Dii Consentes

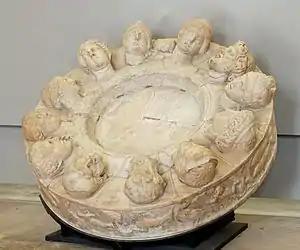
Although the ritual purpose of this 1st century BCE altar from Gabii is unclear, the twelve deities depicted correspond to the "Dii Consentes"

The Dii Consentes, also known as Di or Dei Consentes (once Dii Complices), or The Harmonious Gods, is an ancient list of twelve major deities, six gods and six goddesses, in the pantheon of Ancient Rome. Their gilt statues stood in the Roman Forum, and later apparently in the Porticus Deorum Consentium.